Ray E. Eubanks

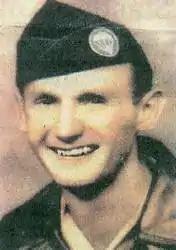
Ray Eubanks

Ray E. Eubanks (February 6, 1922 – July 23, 1944) was a United States Army soldier and a recipient of the United States military's highest decoration — the Medal of Honor — for his actions in World War II.